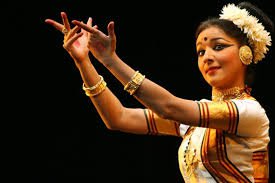
Dance form: mohiniyattam